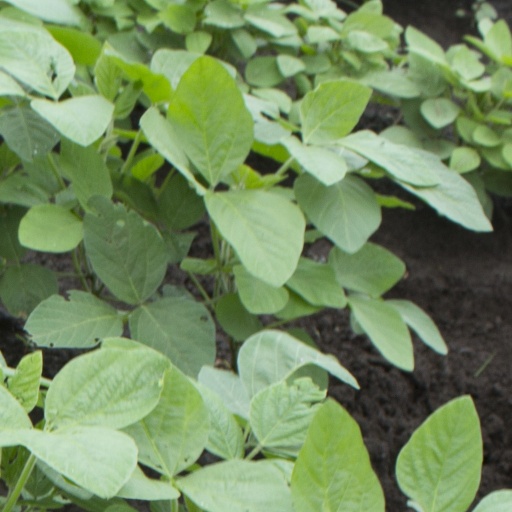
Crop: soybean